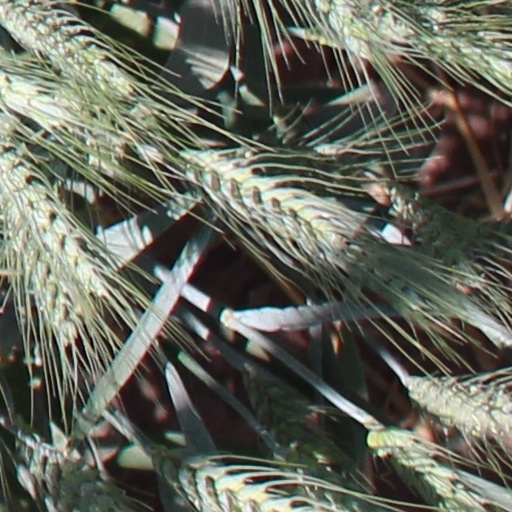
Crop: wheat